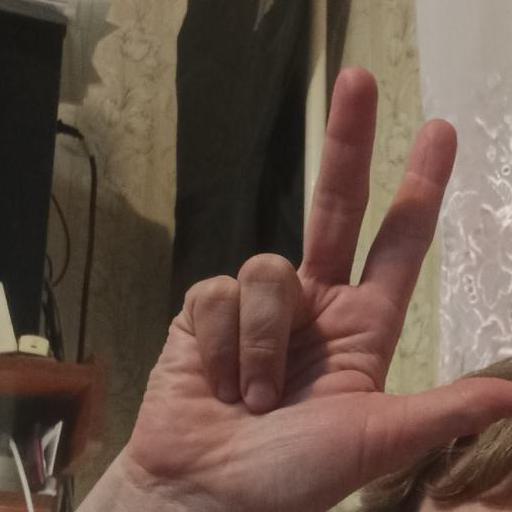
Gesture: three2